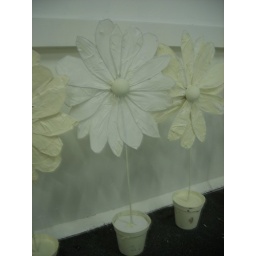
Willow and paper flowers in weighted pots and painted white for the garden scene in 'The Resistible Rise of Arturo Ui'.